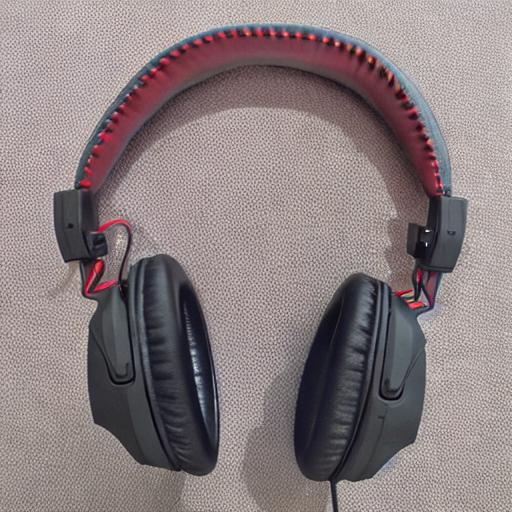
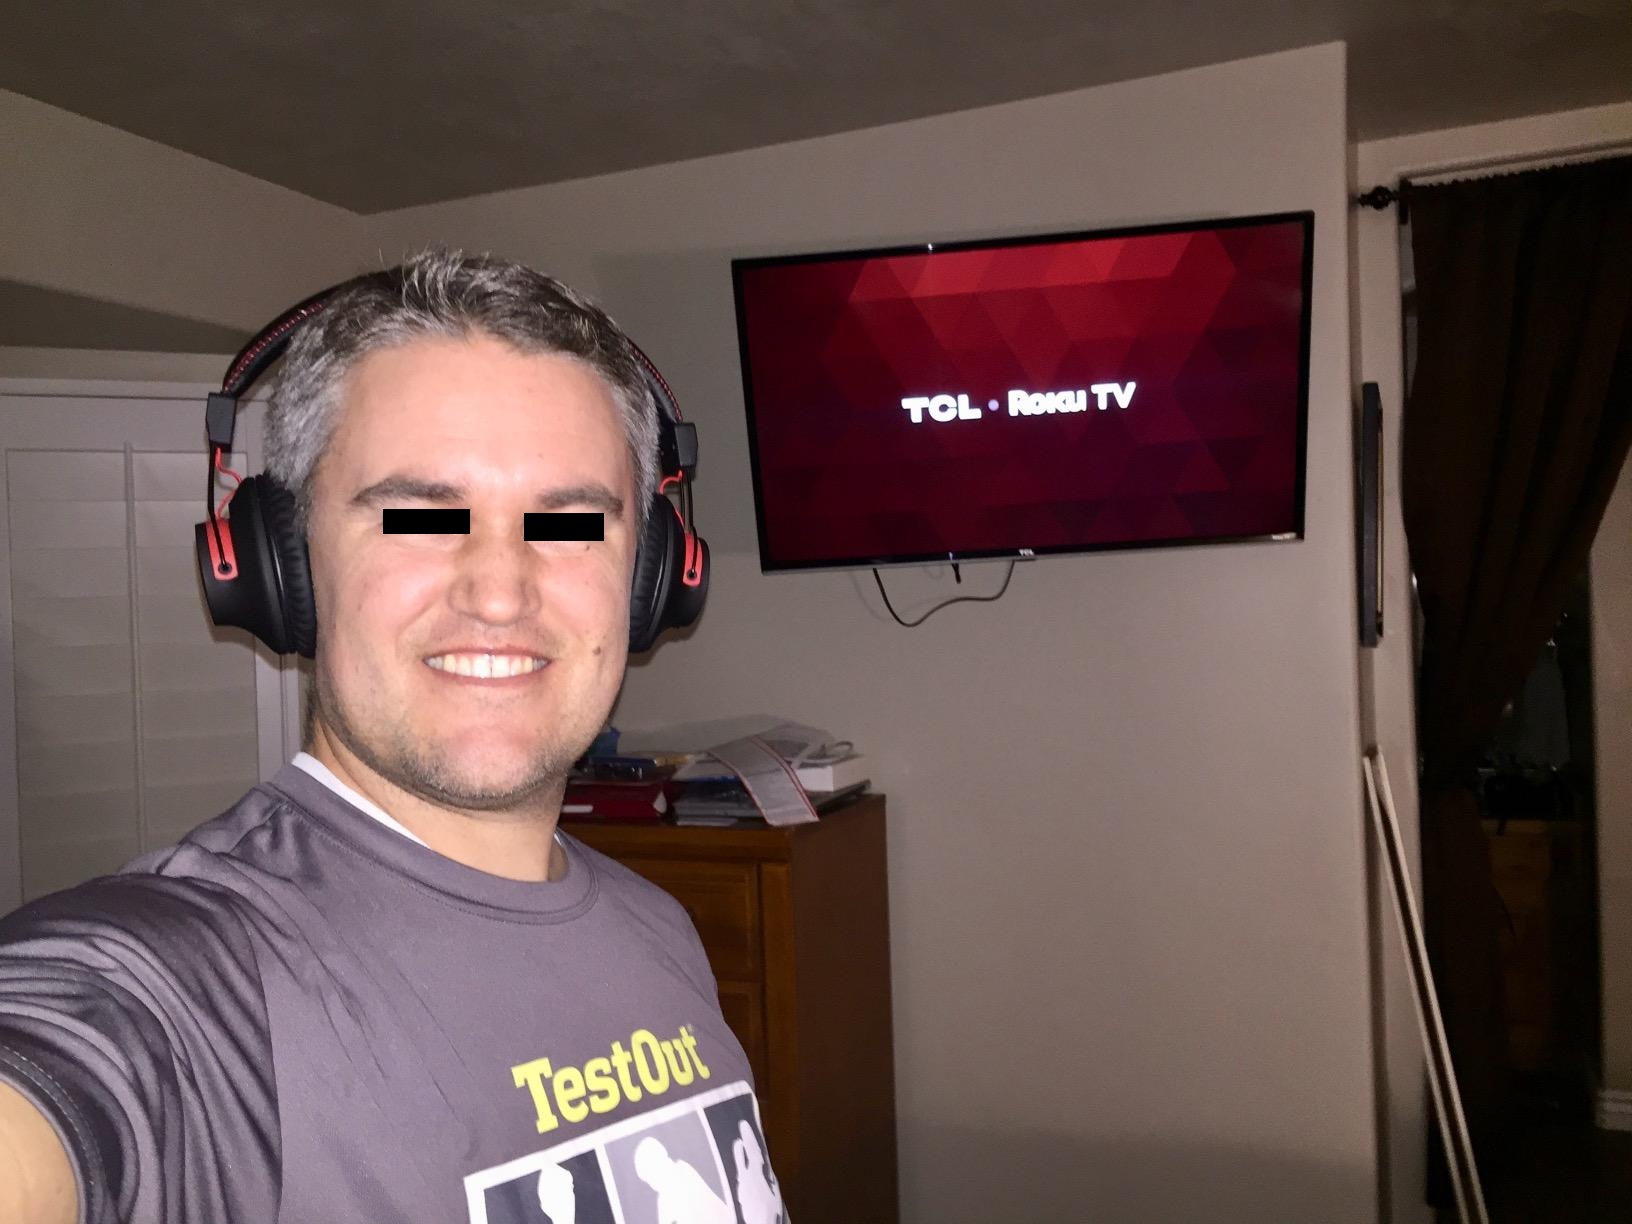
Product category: headphones
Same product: no